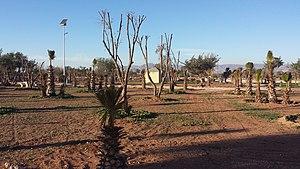
Lqliâa est une ville du Maroc. Elle est située dans la région de Souss-Massa.